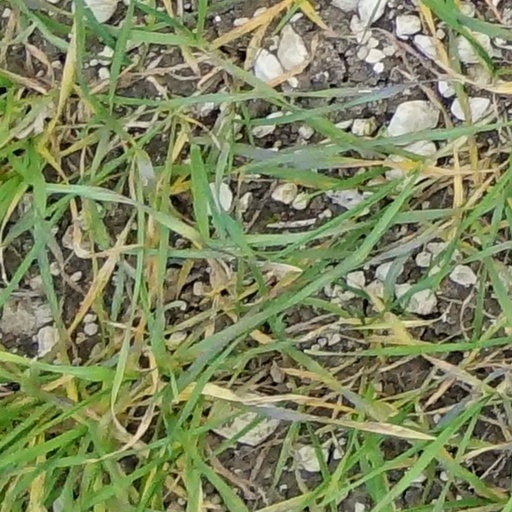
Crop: wheat